Kaysone Phomvihane

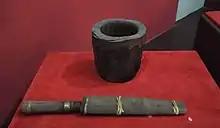
Materials used by Kaysone Phomvihane in an oath-taking ceremony in 1948

Kaysone was born Nguyễn Cai Song (although he also used the name Nguyễn Trí Mưu for a short period in the 1930s) in Na Seng village, Khanthabouli district, French Indochina (now Kaysone Phomvihane District, Savannakhet Province, Laos). His father, Nguyễn Trí Loan, was Vietnamese and his mother, Nang Dok, was Lao. He had two sisters: Nang Souvanthong, living in Thailand, and Nang Kongmany, who lived in the USA.